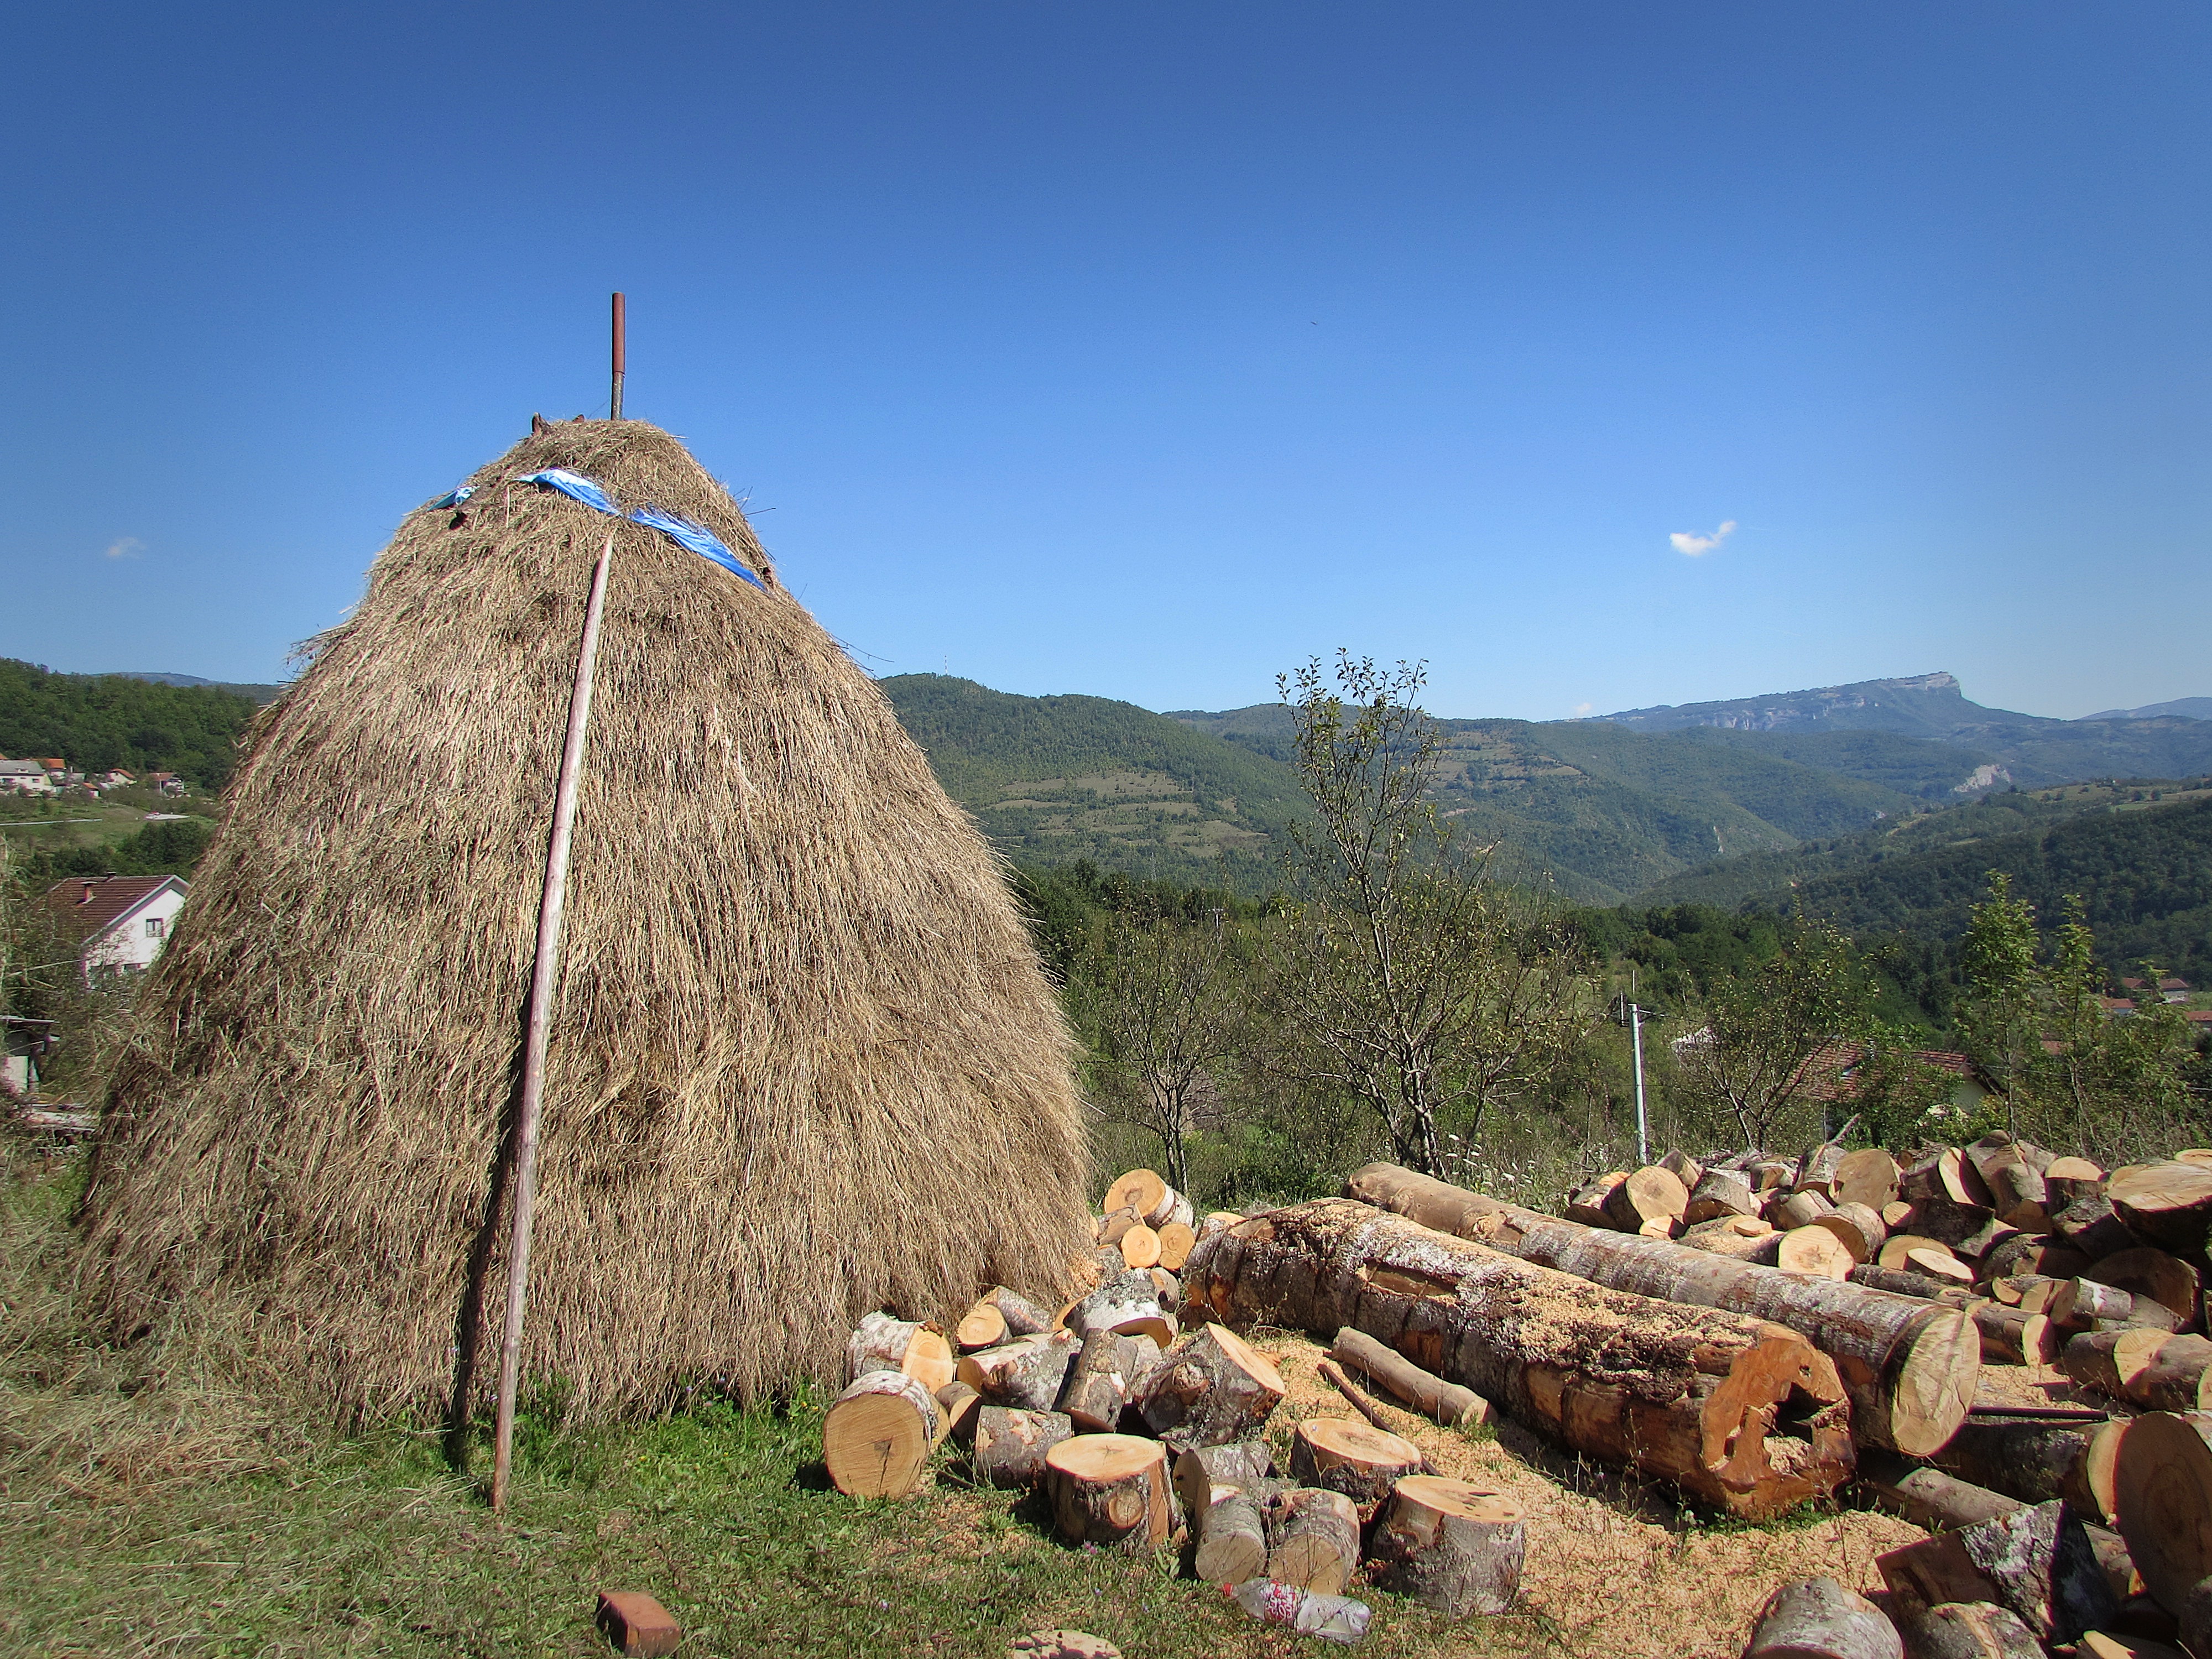
stump, valley, hut, village, log, agriculture, geology, ruins, plateau, cloak, rama, rural area, bosnia and herzegovina, ancient history